Alessandro Prampolino

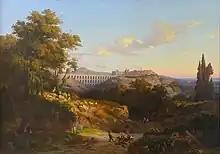
Alessandro Prampolino, "Il ponte dell'Ariccia" "(Ariccia's Bridge)", 1853 (Palazzo dei Musei, Reggio Emilia)

Alessandro Prampolino (1827–1865) was an Italian landscape painter. He is known chiefly by his views (vedute) of the neighbourhood of Tivoli and of the Roman Ruins. He was professor of painting in his native Reggio.